Briery Church

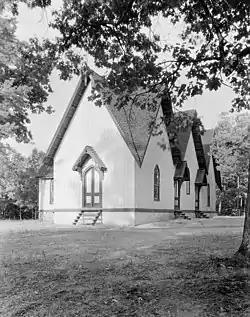
Briery Church, 1930s

Briery Church is a historic Presbyterian Church located at Briery, Prince Edward County, Virginia. While the congregation dates as far back as 1755, the present building was designed by Rev. Robert Lewis Dabney (1820–1898) and built about 1855. It is a one-story, board-and-batten covered frame structure with a T-shaped plan. It has a steep gable roof with overhanging eaves, three cross gables, and lancet window openings in the Gothic Revival style.